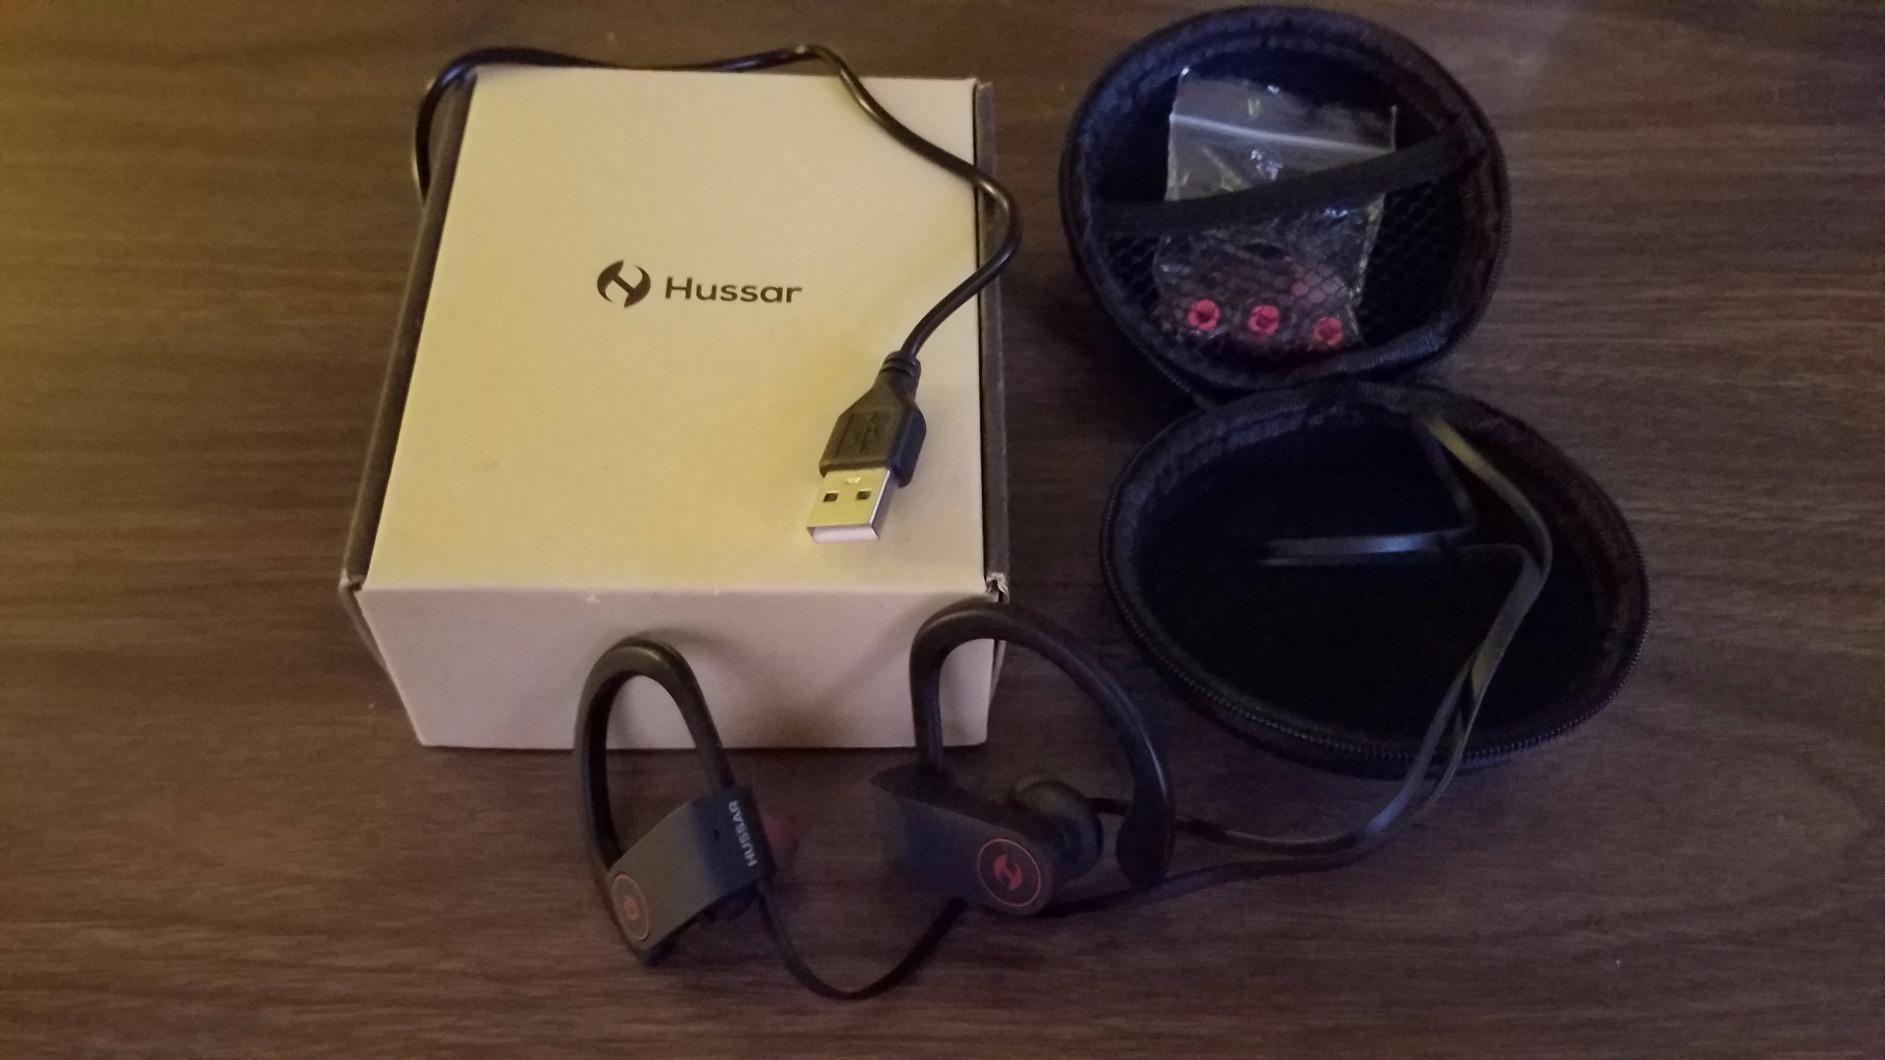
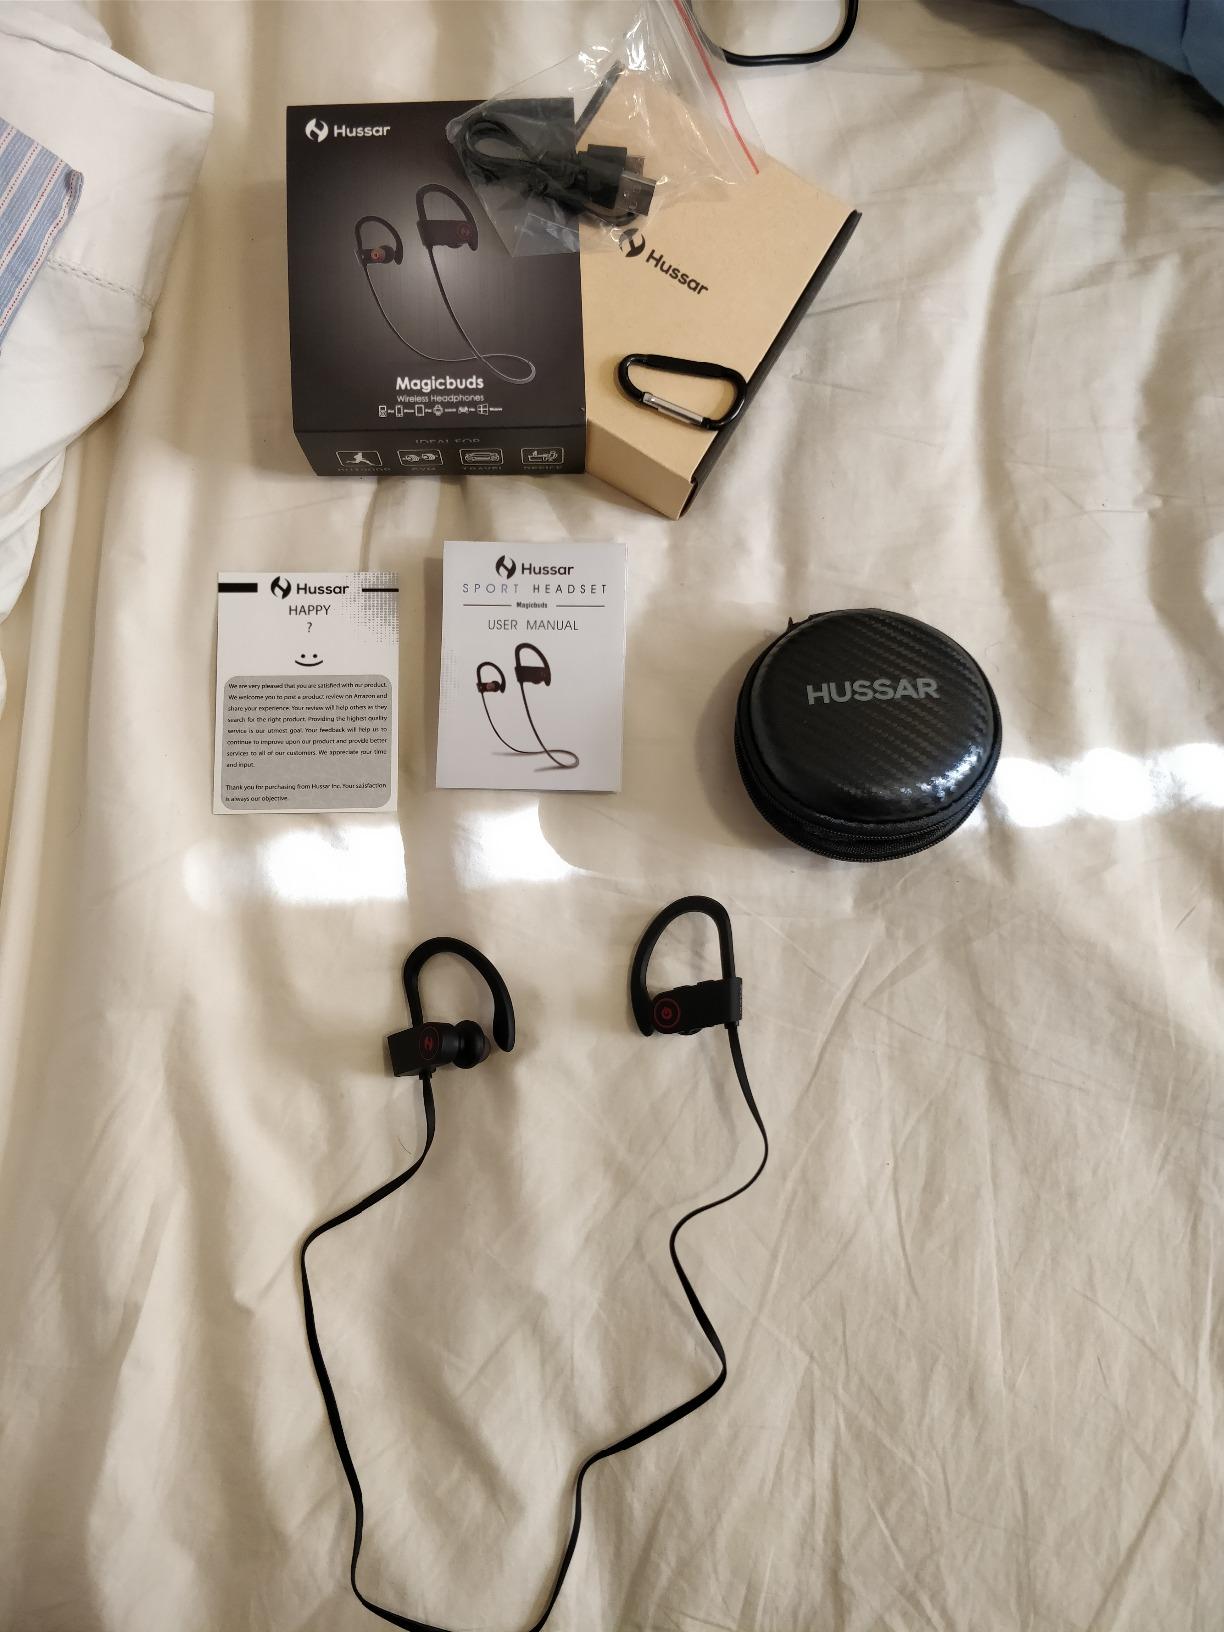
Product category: headphones
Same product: yes